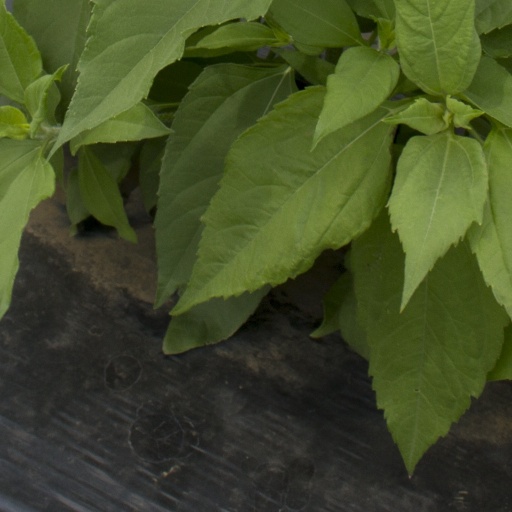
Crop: Jerusalem artichoke